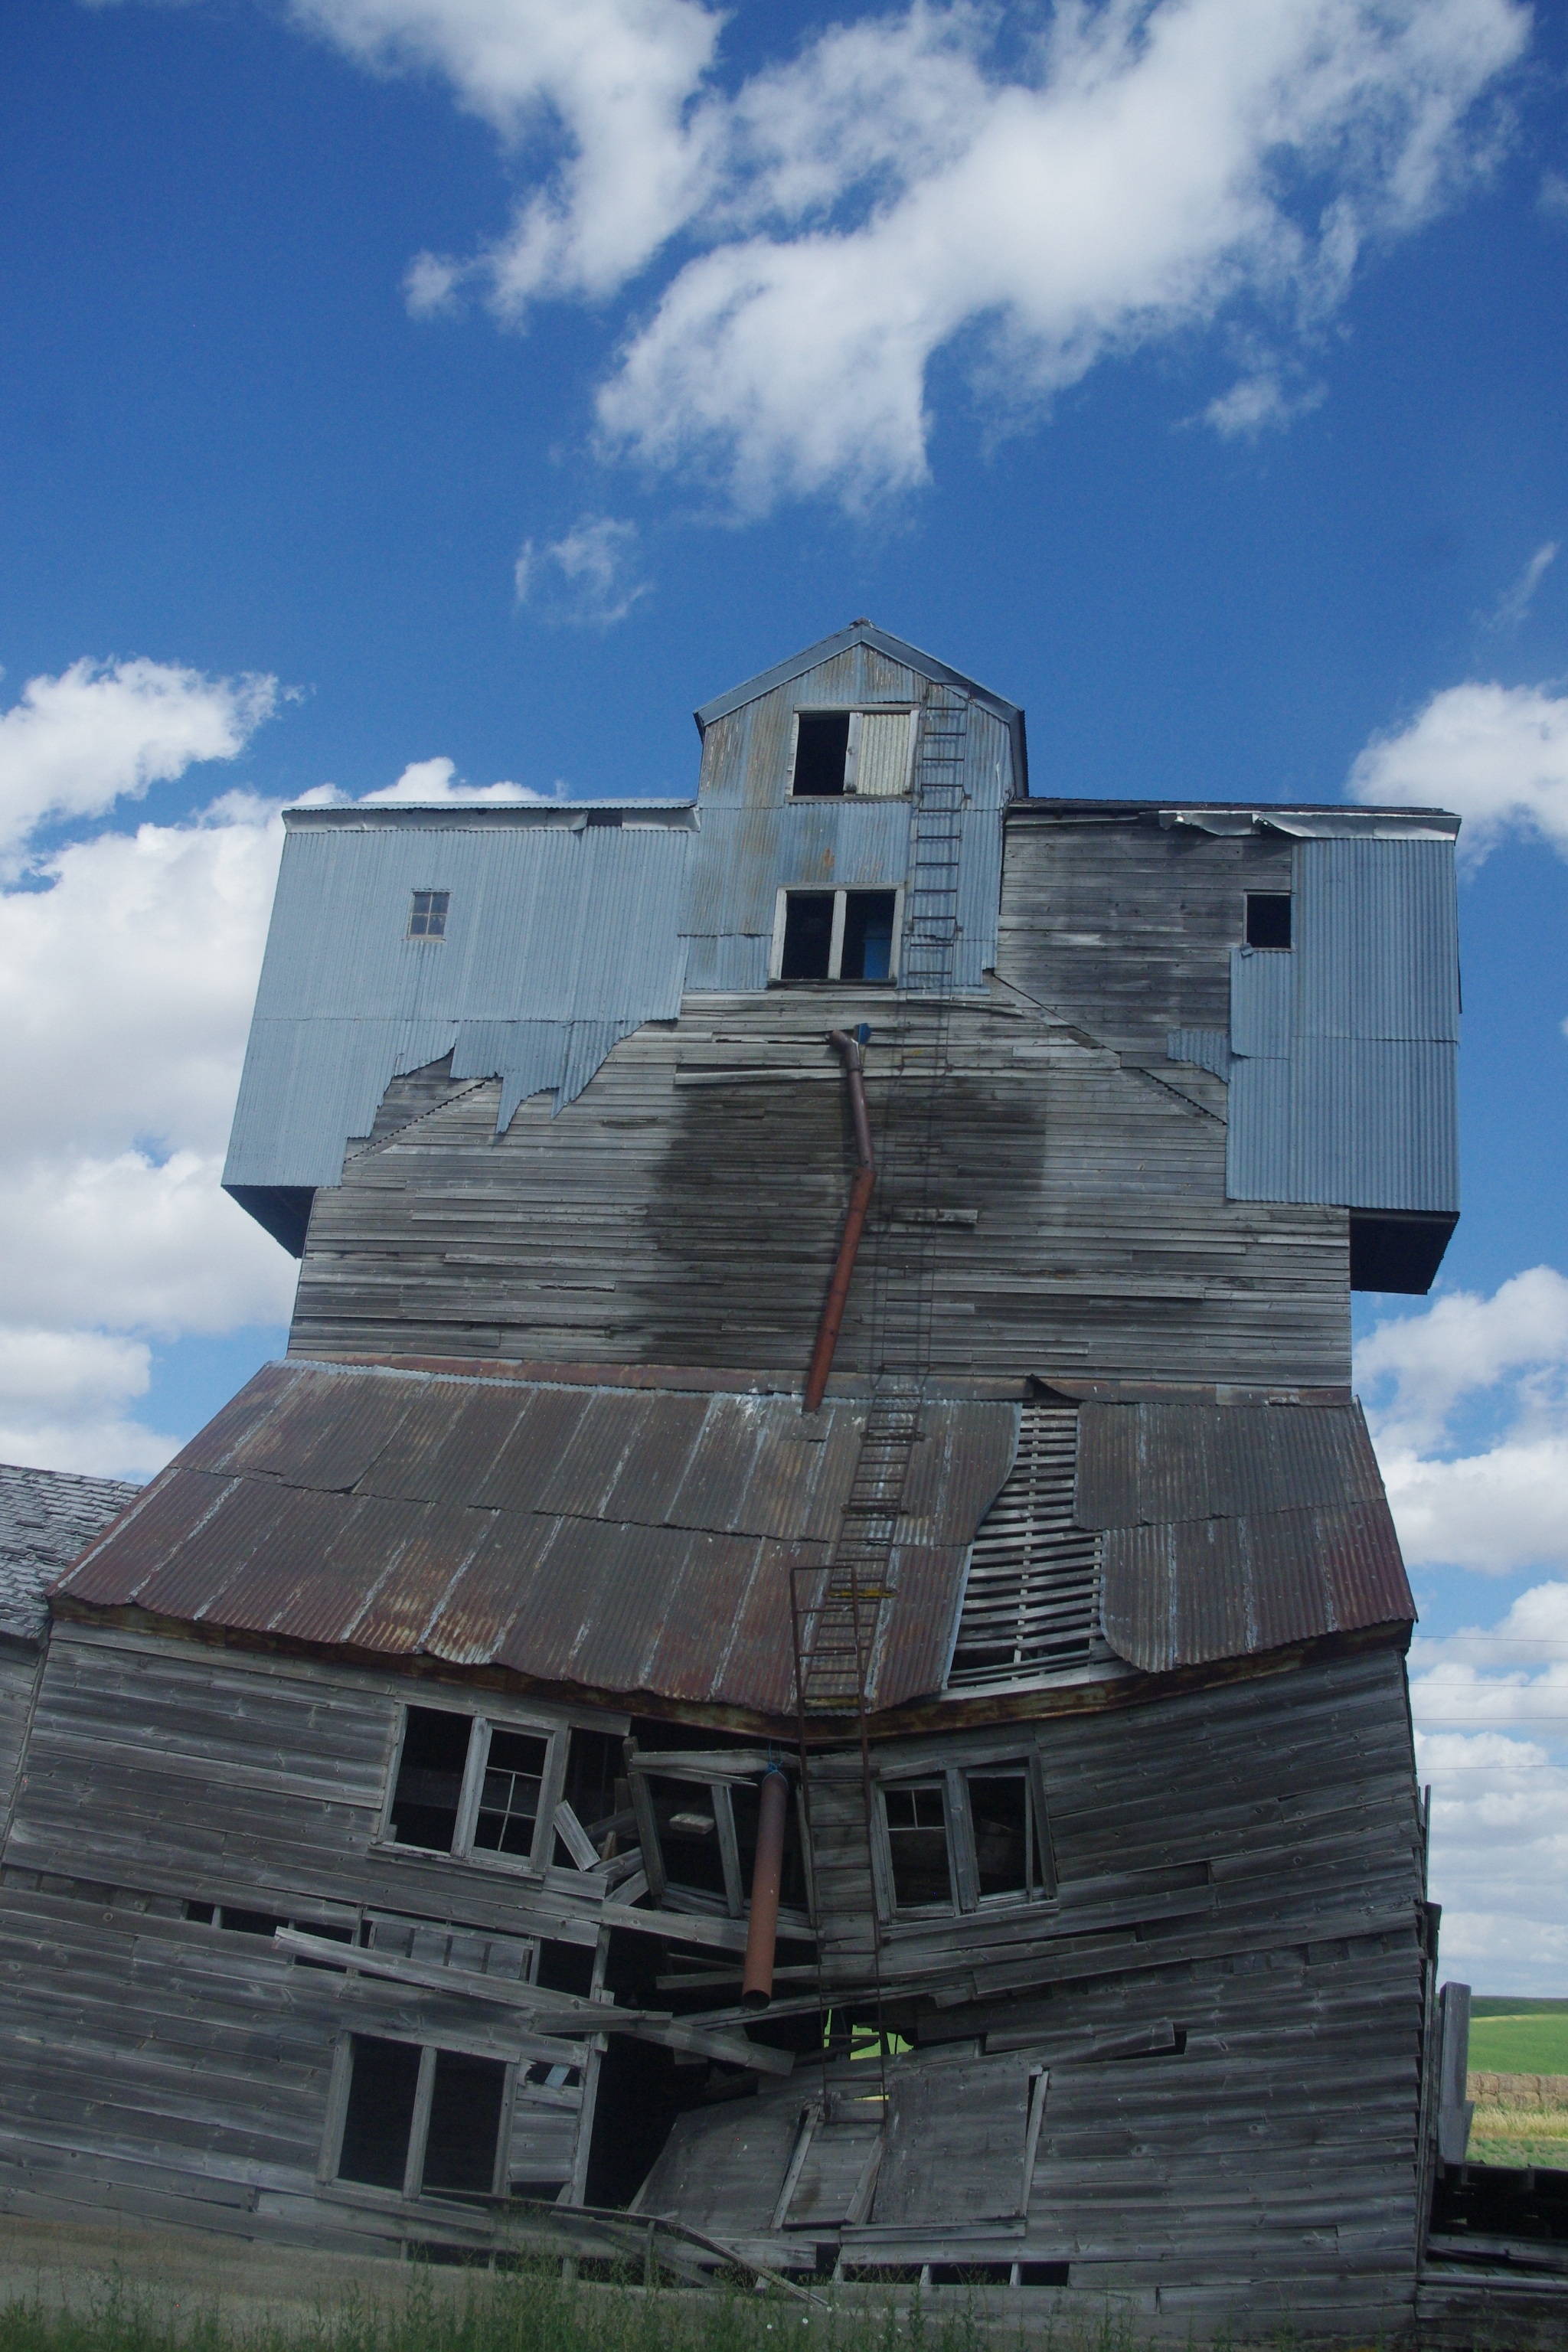
architecture, farm, wheat, grain, house, country, tower, agriculture, storage, warehouse, decrepit, silo, elevator, granary